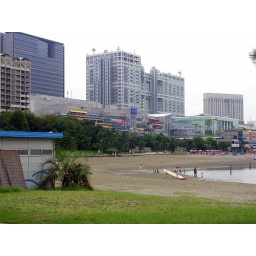
Man-made beach with colorful Decks shopping mall in background